Melbourne–Voyager collision

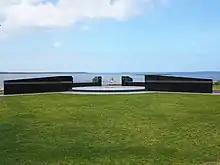
Part of the Voyager Memorial Park in Huskisson, New South Wales

"Melbourne" struck "Voyager" at 20:56, with the carrier's bow cutting into the forward superstructure of the destroyer just aft of the bridge and operations room. The senior officers on the bridge were killed on impact. The mass of the oncoming carrier rolled "Voyager" to starboard before cutting the ship in two, with the bow passing down "Melbourne" port side, and the stern down the starboard. "Voyager" forward boiler exploded, briefly starting a fire in the open wreckage of the carrier's bow before it was extinguished by seawater. The destroyer's forward section sank in 10 minutes, due to the weight of the two gun turrets. The aft section did not begin sinking until half an hour after the collision, and did not completely submerge until 00:18. In the messages that were sent immediately to the Fleet Headquarters in Sydney, Robertson underestimated the extent of the damage to "Voyager" and as a result the Captain Cook Graving Dock at Garden Island was ordered to clear the troopship from the dock to make room for "Voyager", and the salvage ship, , began sailing south to tow the destroyer to Sydney.